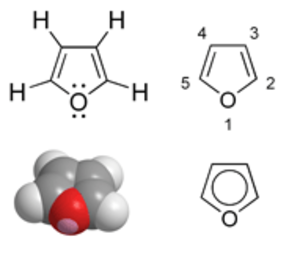
Les polychlorodibenzo-furanes ou PCDF sont une famille de molécules chimiques. On en compte 135 composés.